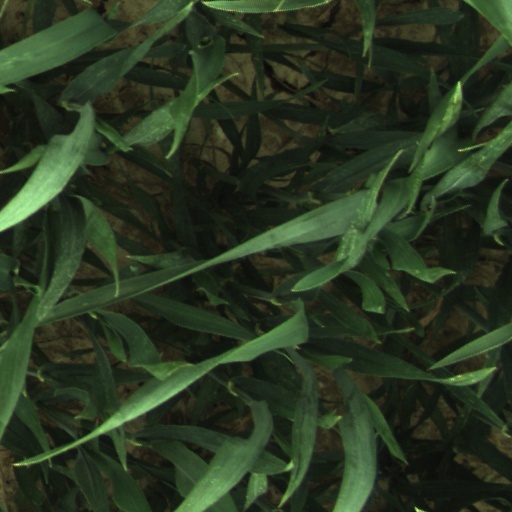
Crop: wheat